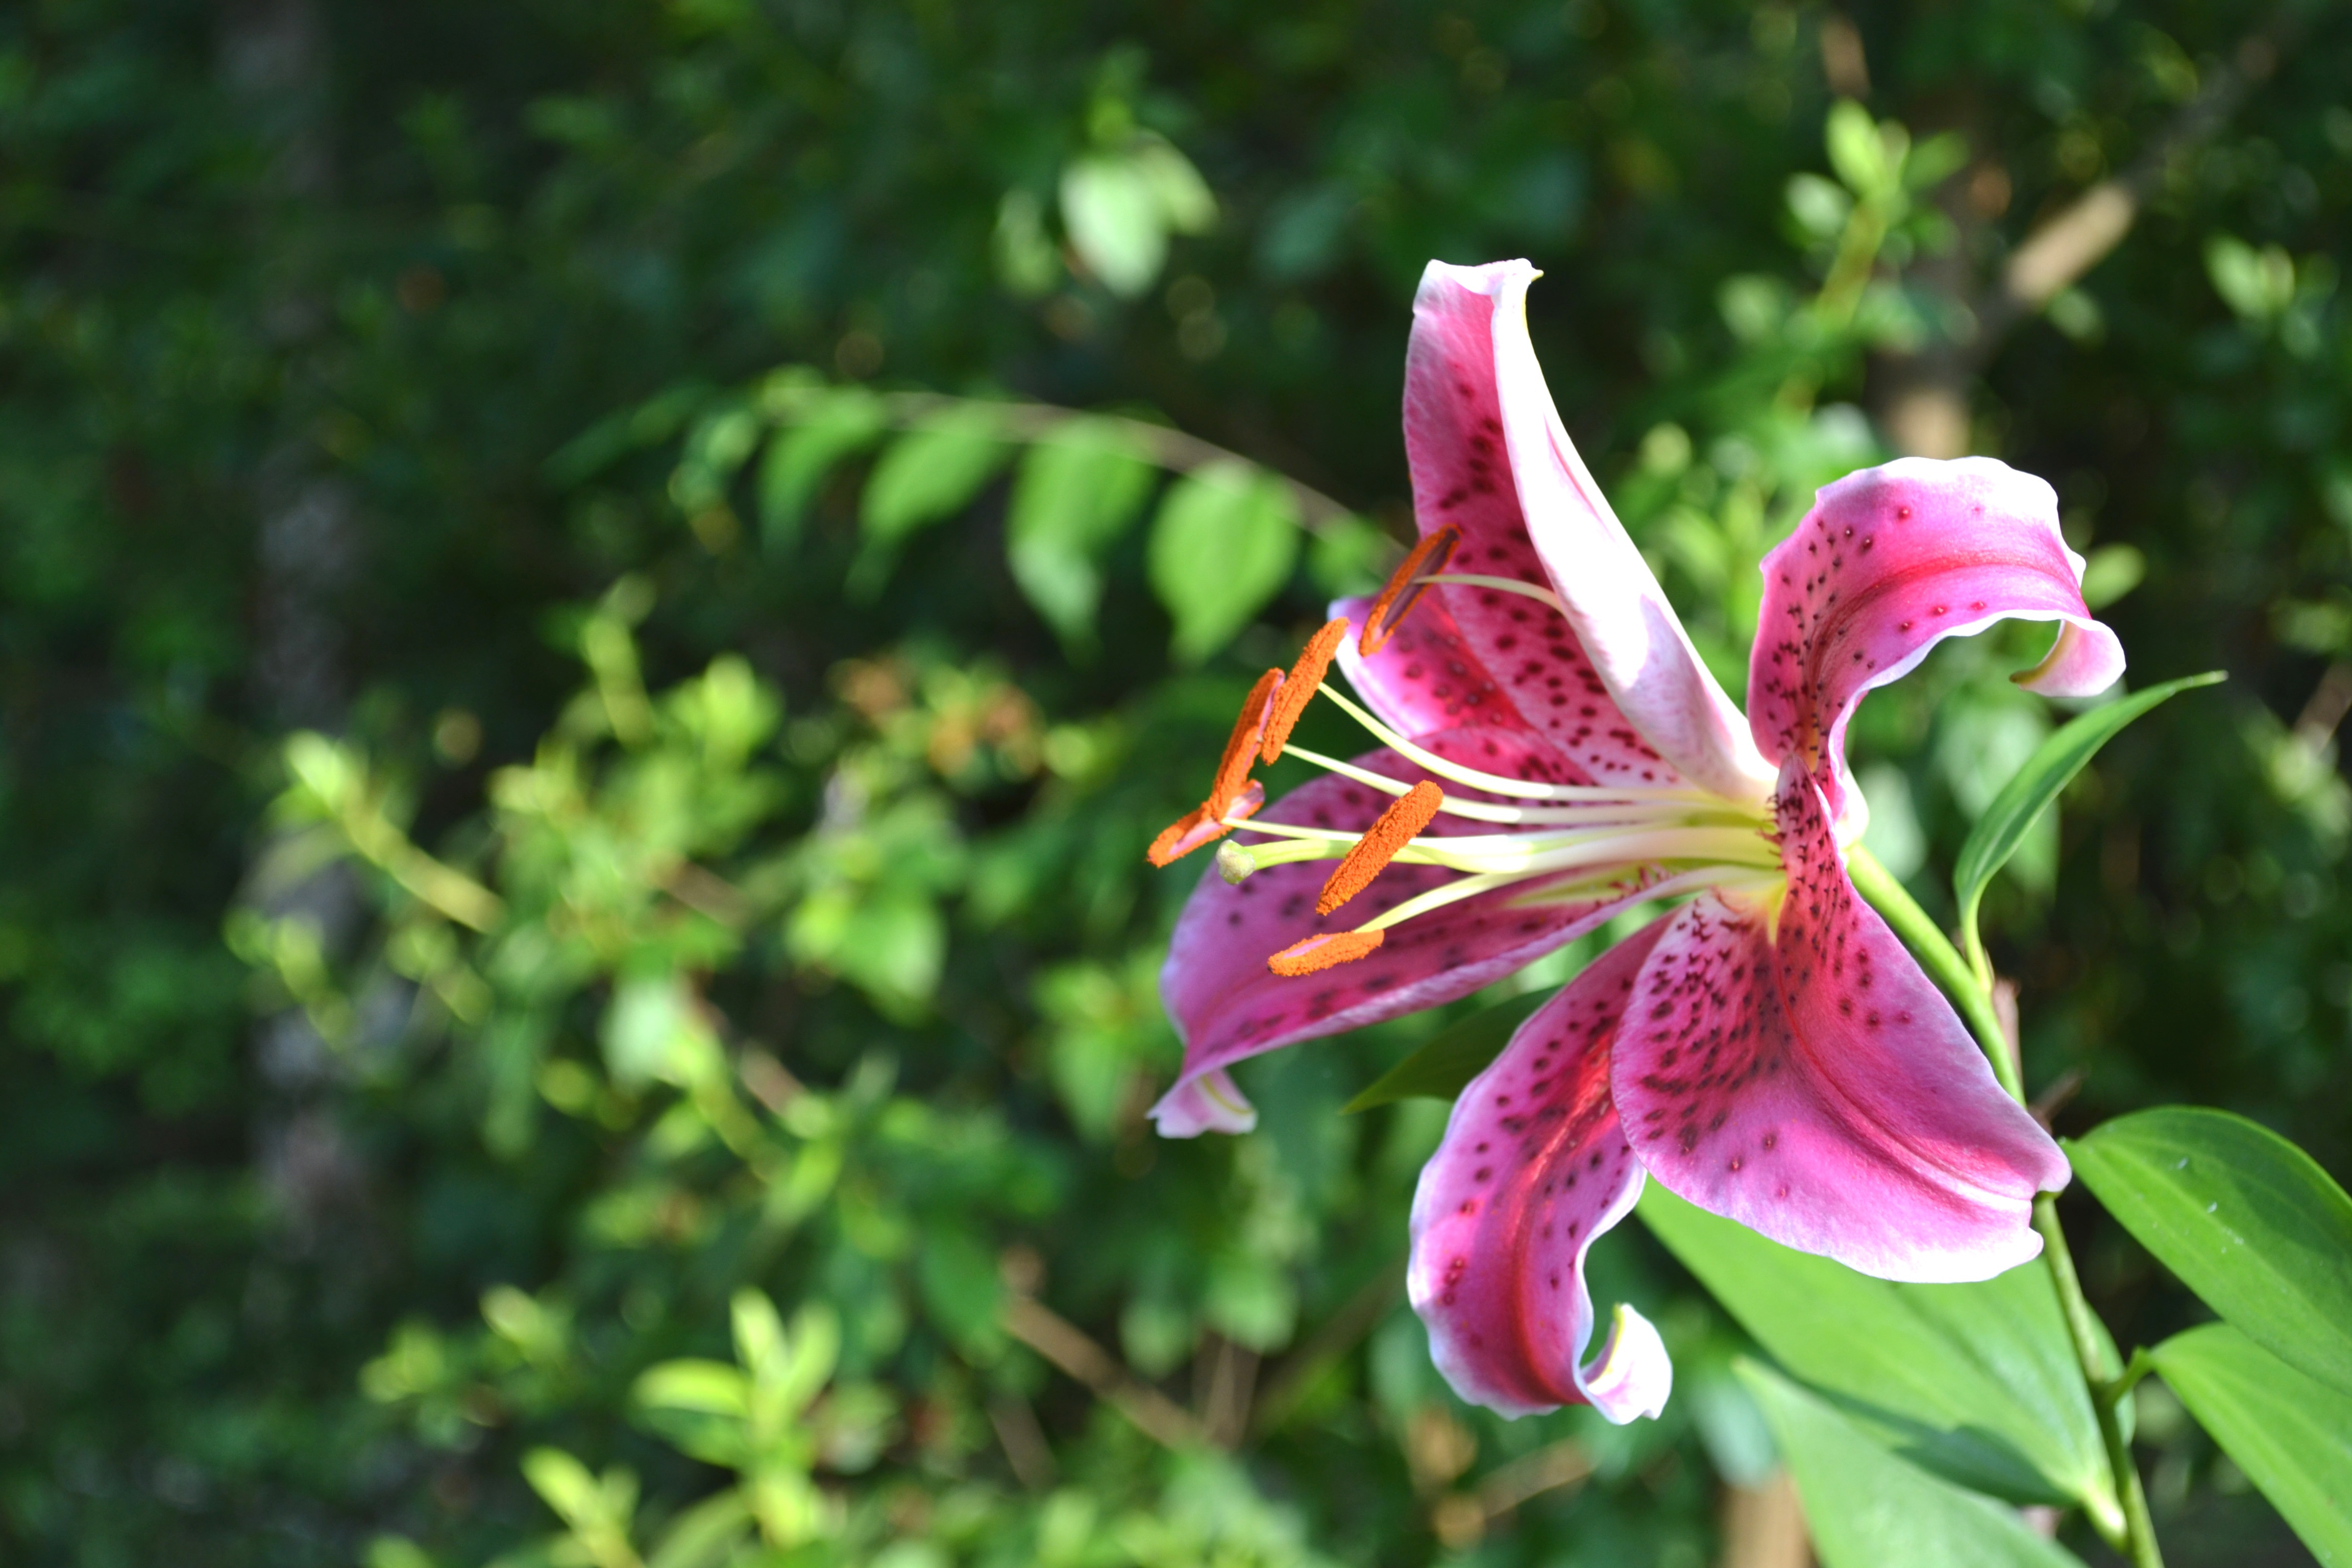
nature, blossom, plant, leaf, flower, petal, bloom, floral, bouquet, spring, tropical, color, natural, botany, garden, pink, flora, wildflower, background, shrub, lotus, lily, pink flowers, tigerlily, flowering plant, land plant